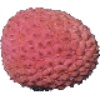
Label: lychee